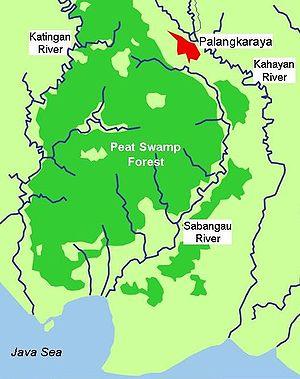
Le parc national de Sabangau est un parc national indonésien situé dans la province du Kalimantan central, dans le Kalimantan.
Palangka Raya, encore écrit Palangkaraya, est une ville d'Indonésie située dans le sud de l'île de Bornéo, sur le fleuve Kahayan, dans la province de Kalimantan central dont elle est la capitale.